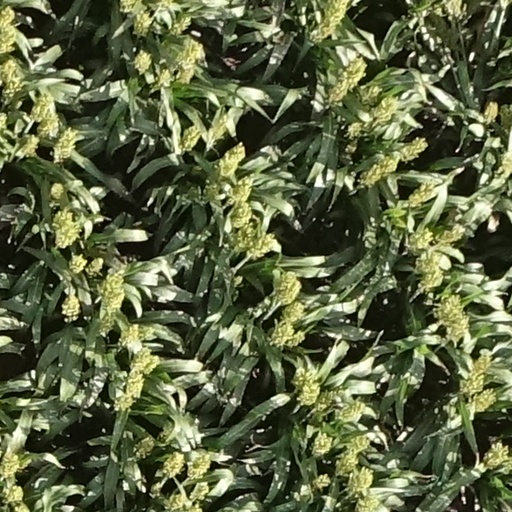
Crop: sorghum